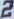
Number: 2